Nanning East railway station

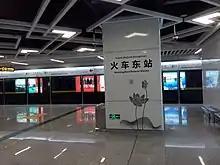

Nanning East railway station currently connects to Nanning East Railway Station of the Nanning Metro, which is the eastern terminus of line 1. The connection is via exits A, D, E and F of the metro station.